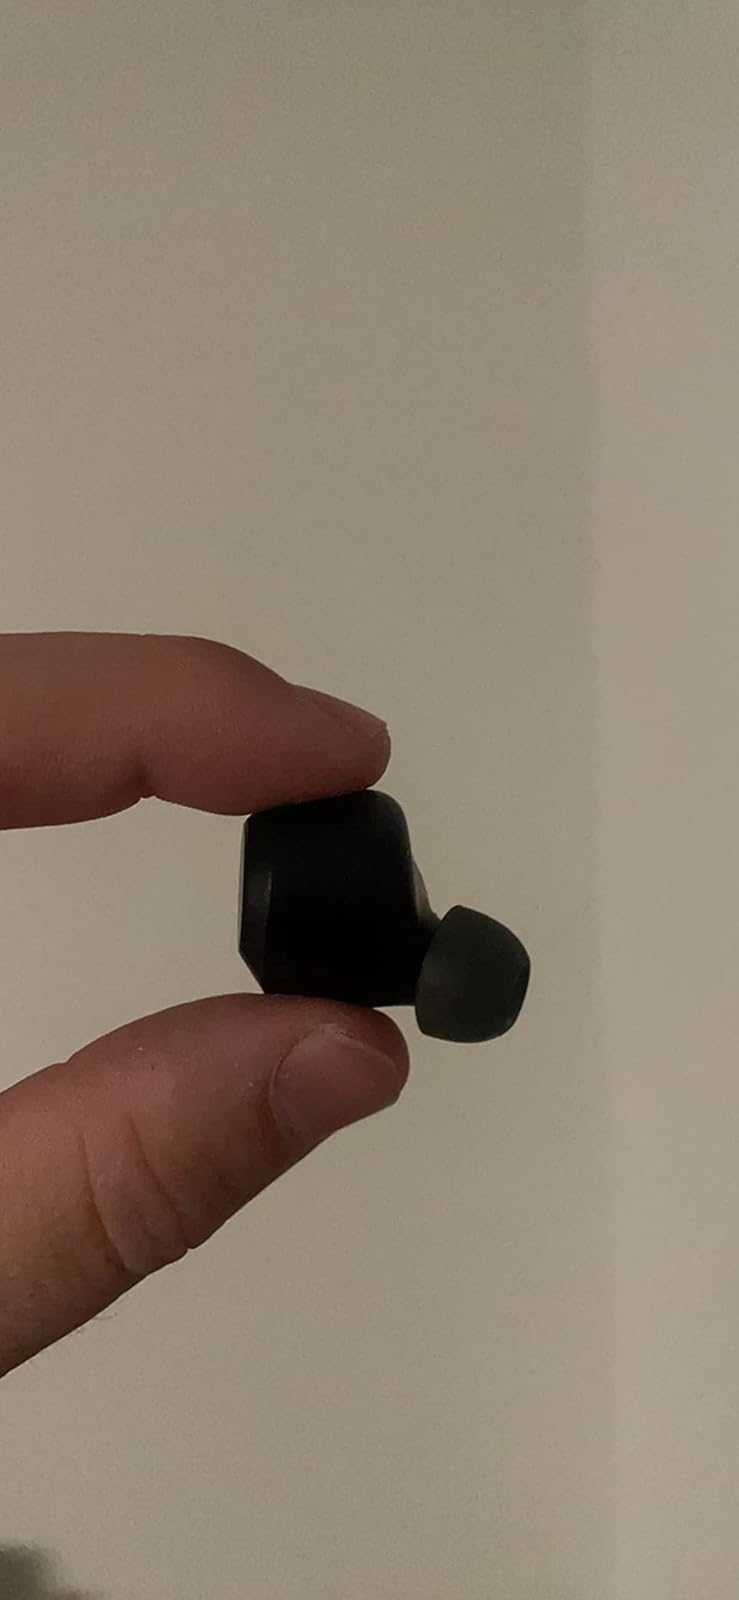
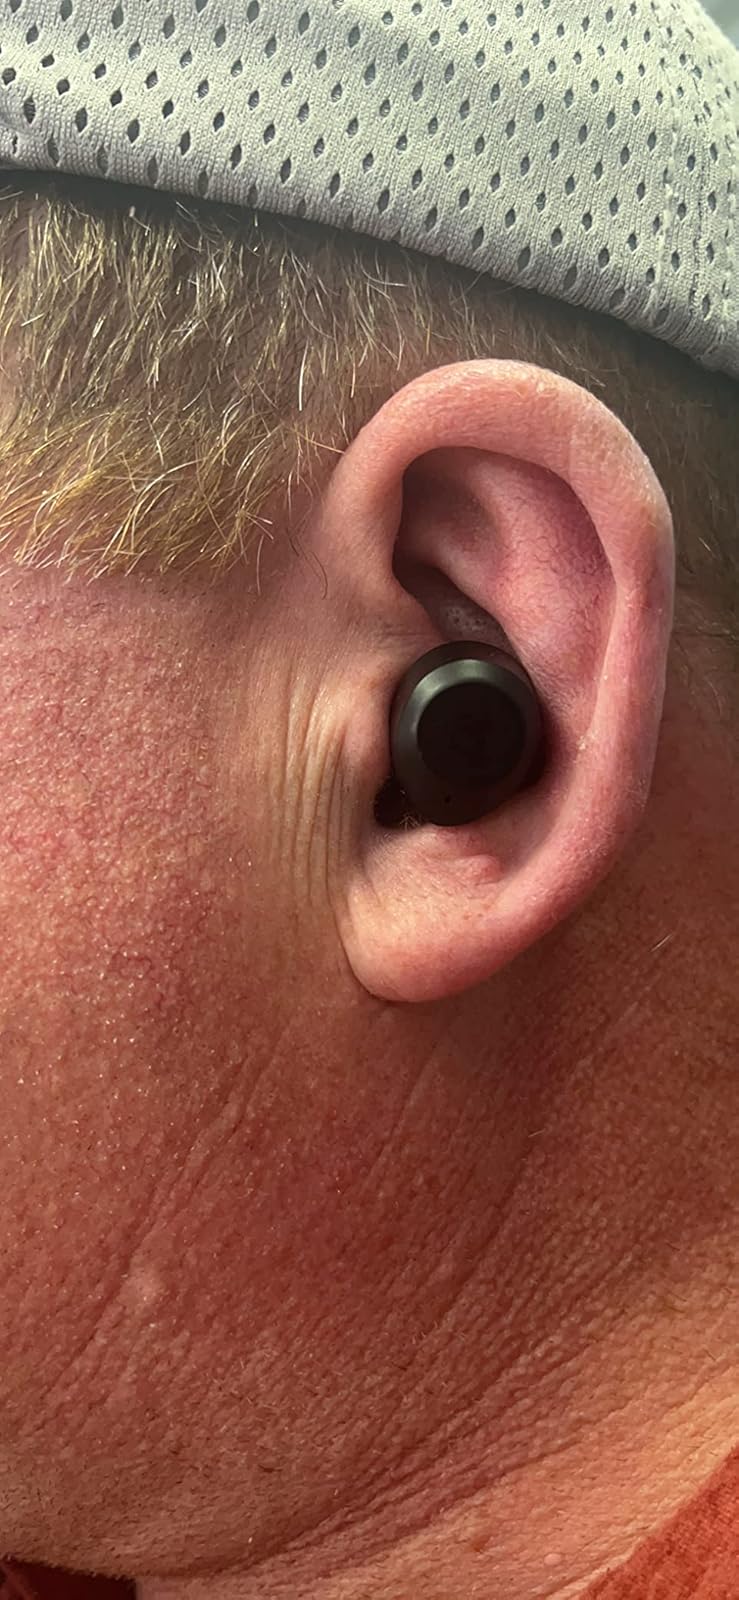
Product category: earbuds
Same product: yes